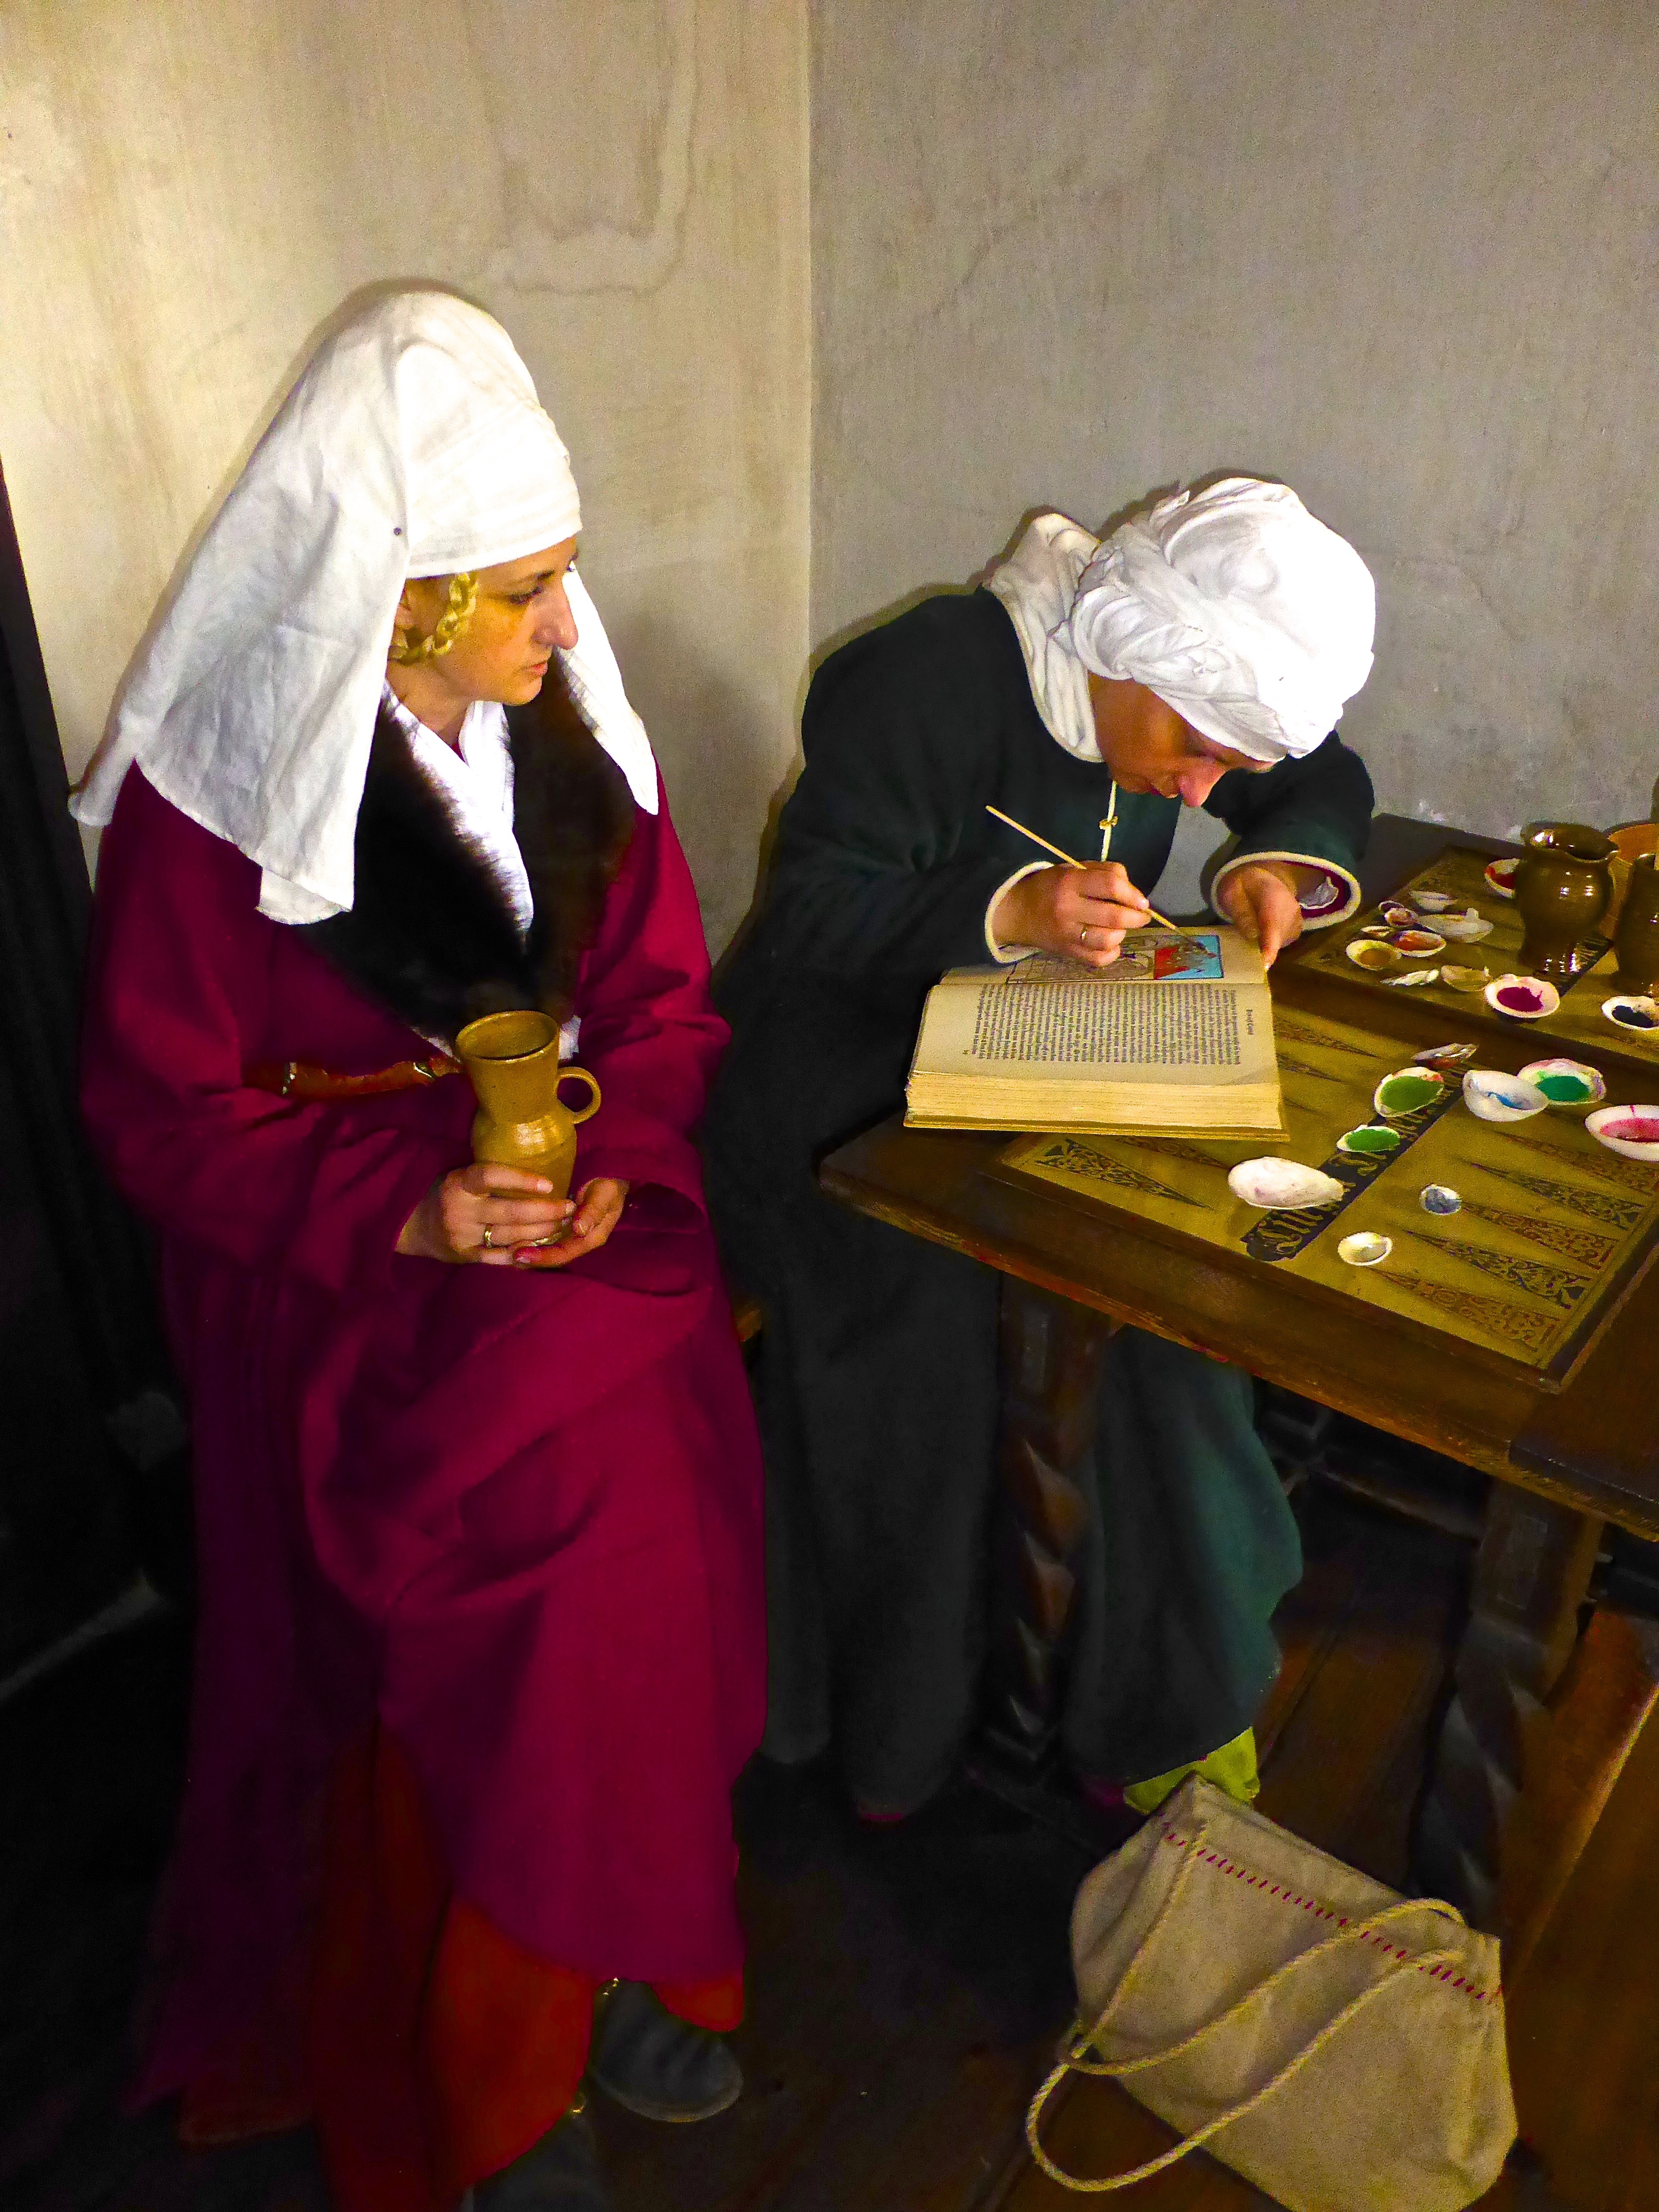
woman, clothing, gothic, medieval, reenactment, festival, women, historical, costume